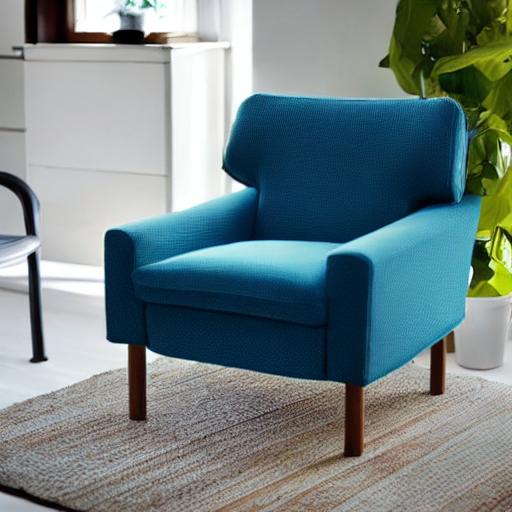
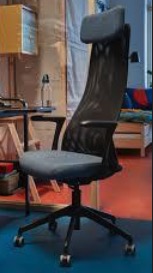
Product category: items_chair
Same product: no